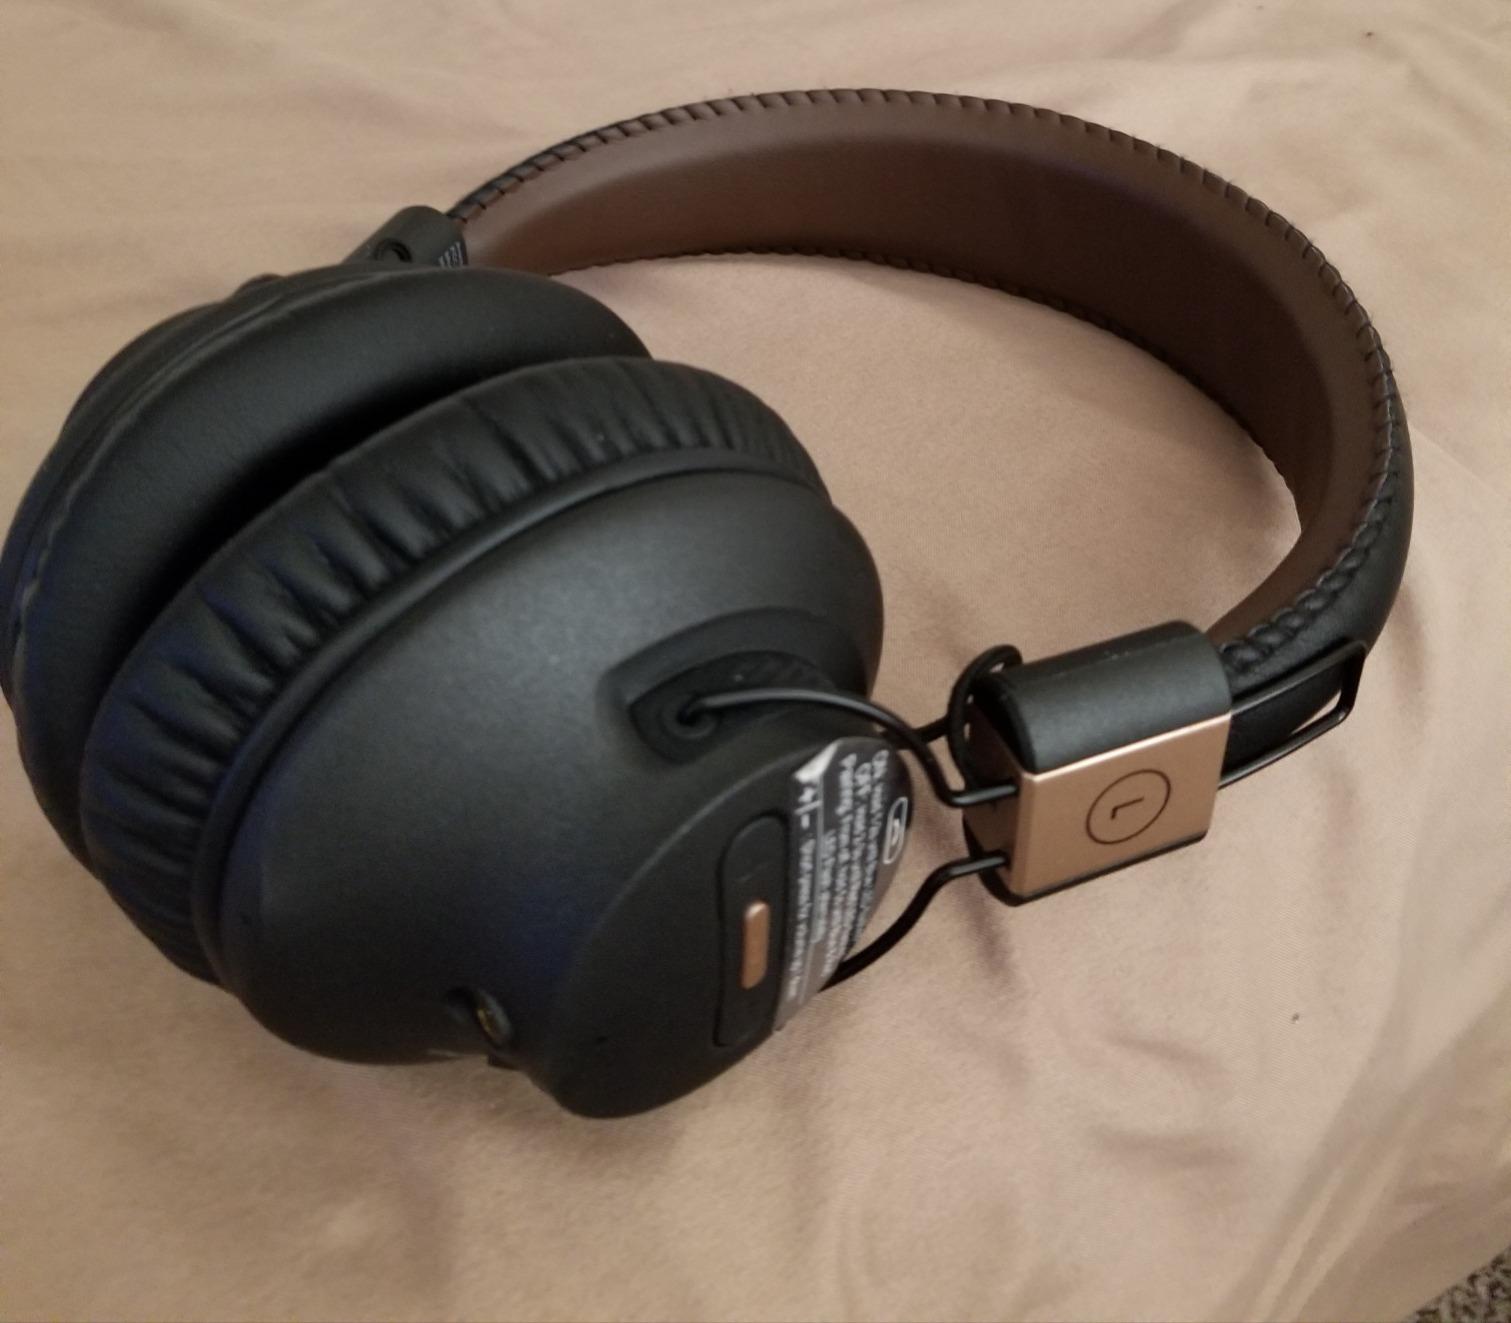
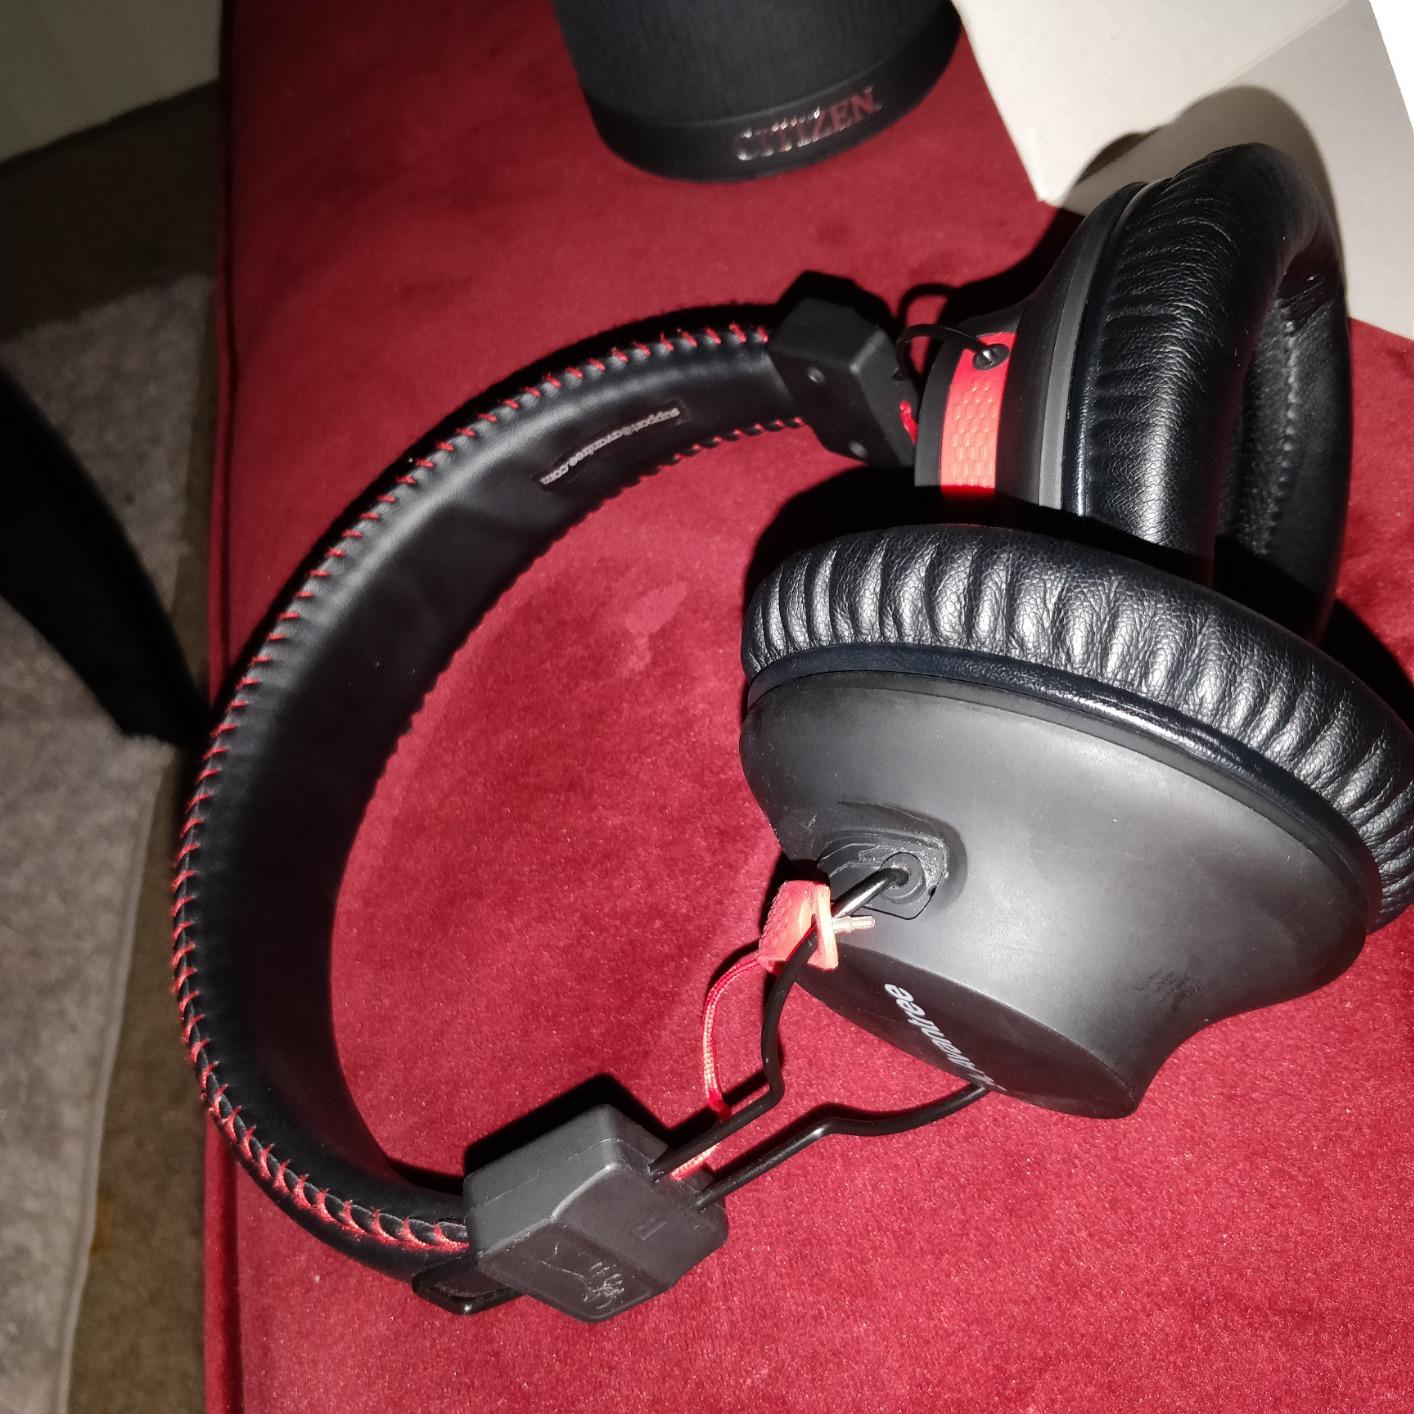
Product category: headphones
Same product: no